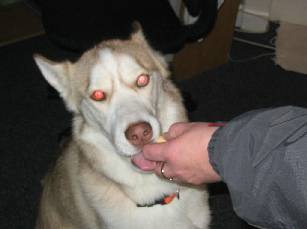
Label: dog